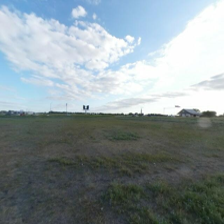
Label: streetView